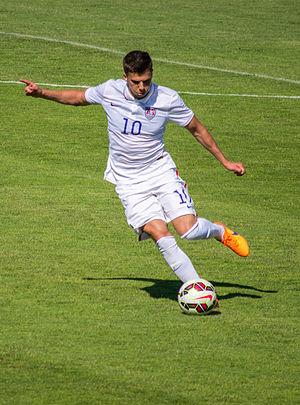
Etats-Unis - Qatar, Tournoi International Espoirs Stade de Lattre de Tassigny, Aubagne, France